SPARC T4

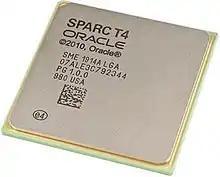
Oracle SPARC T4

The SPARC T4 is a SPARC multicore microprocessor introduced in 2011 by Oracle Corporation. The processor is designed to offer high multithreaded performance (8 threads per core, with 8 cores per chip), as well as high single threaded performance from the same chip. The chip is the 4th generation processor in the T-Series family. Sun Microsystems brought the first T-Series processor (UltraSPARC T1) to market in 2005.